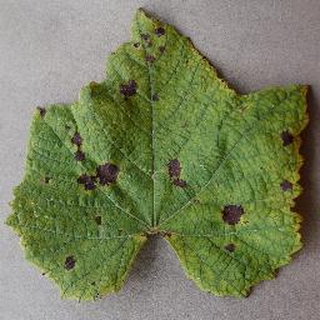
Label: grape_leaf_blight